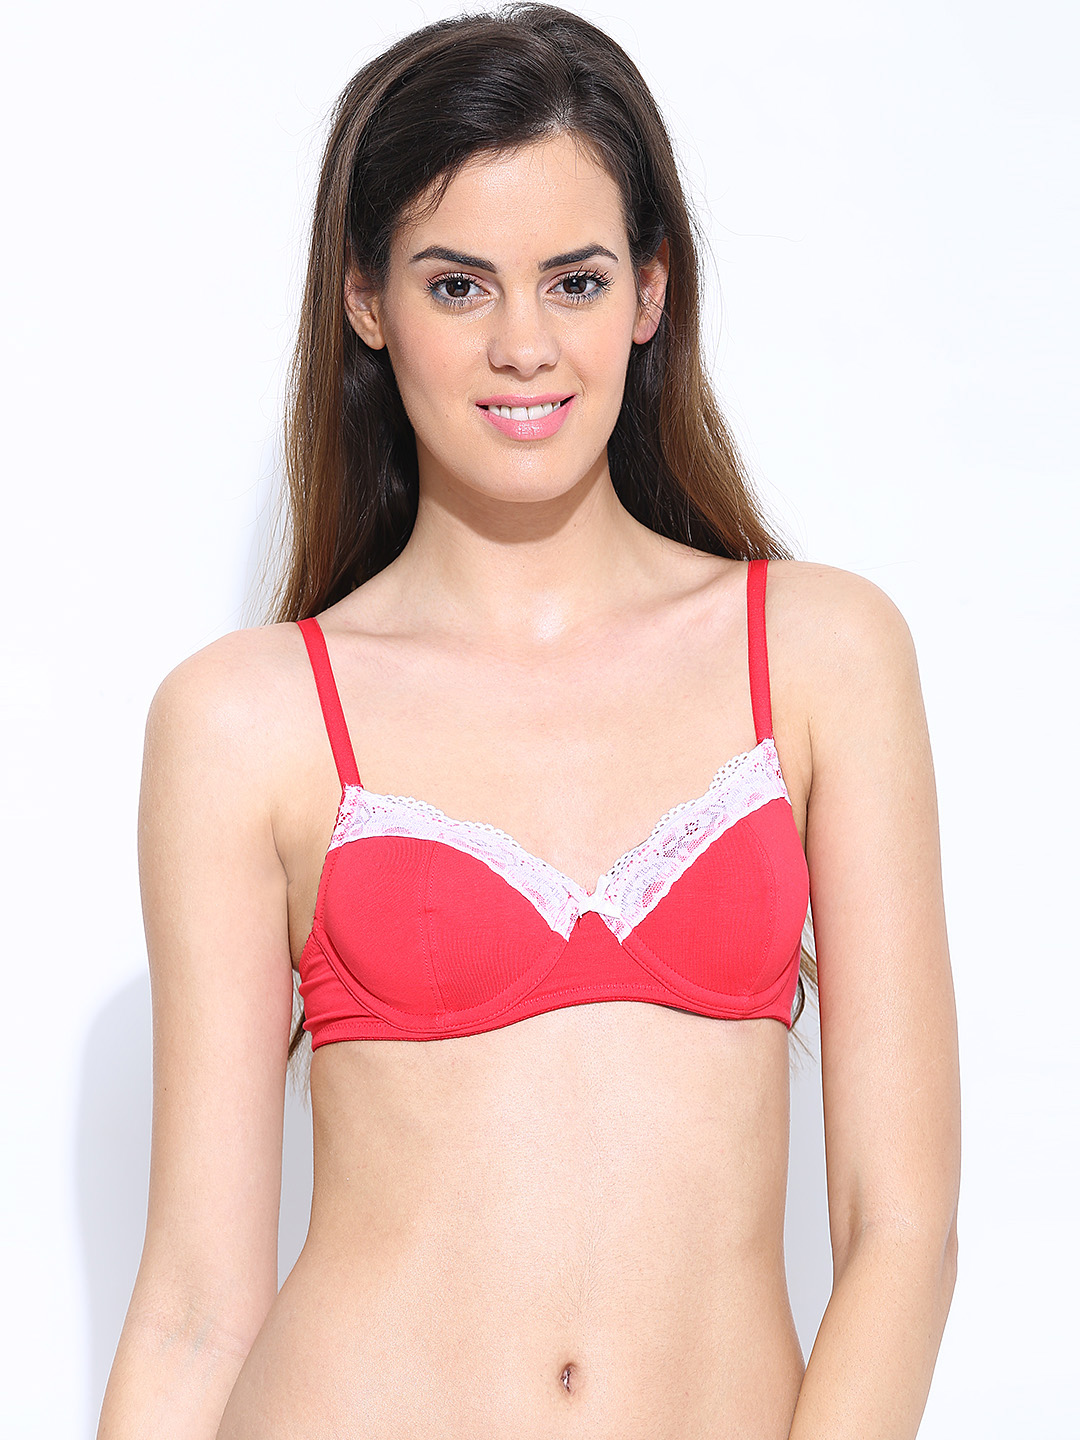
Bwitch Red Bra
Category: Apparel / Innerwear / Bra
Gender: Women
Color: Red
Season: Winter 2015
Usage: Casual